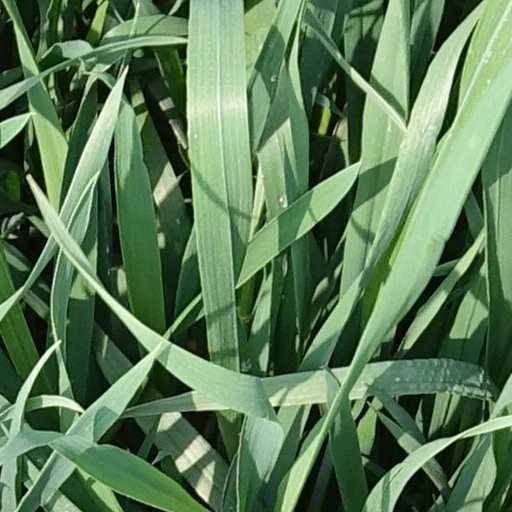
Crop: wheat